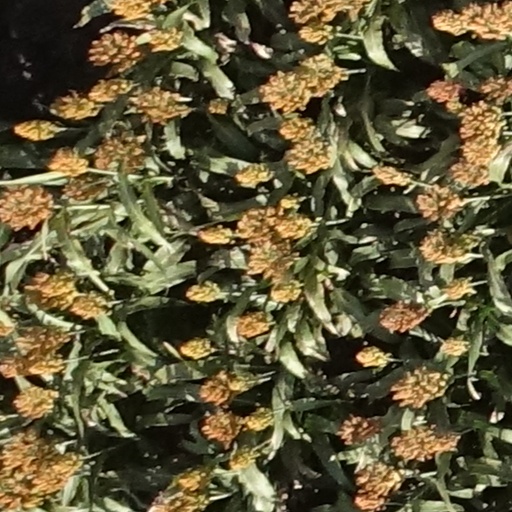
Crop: sorghum